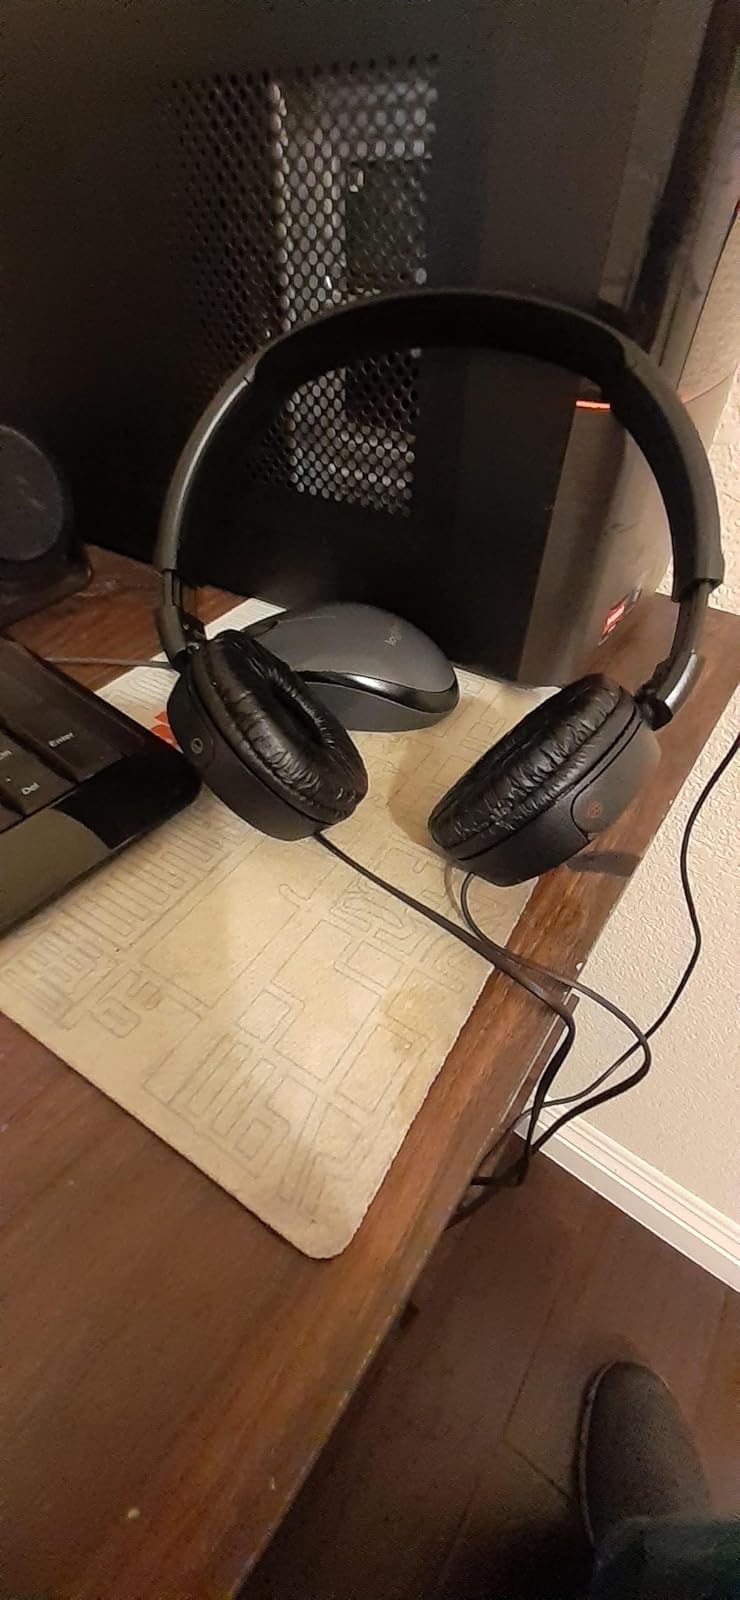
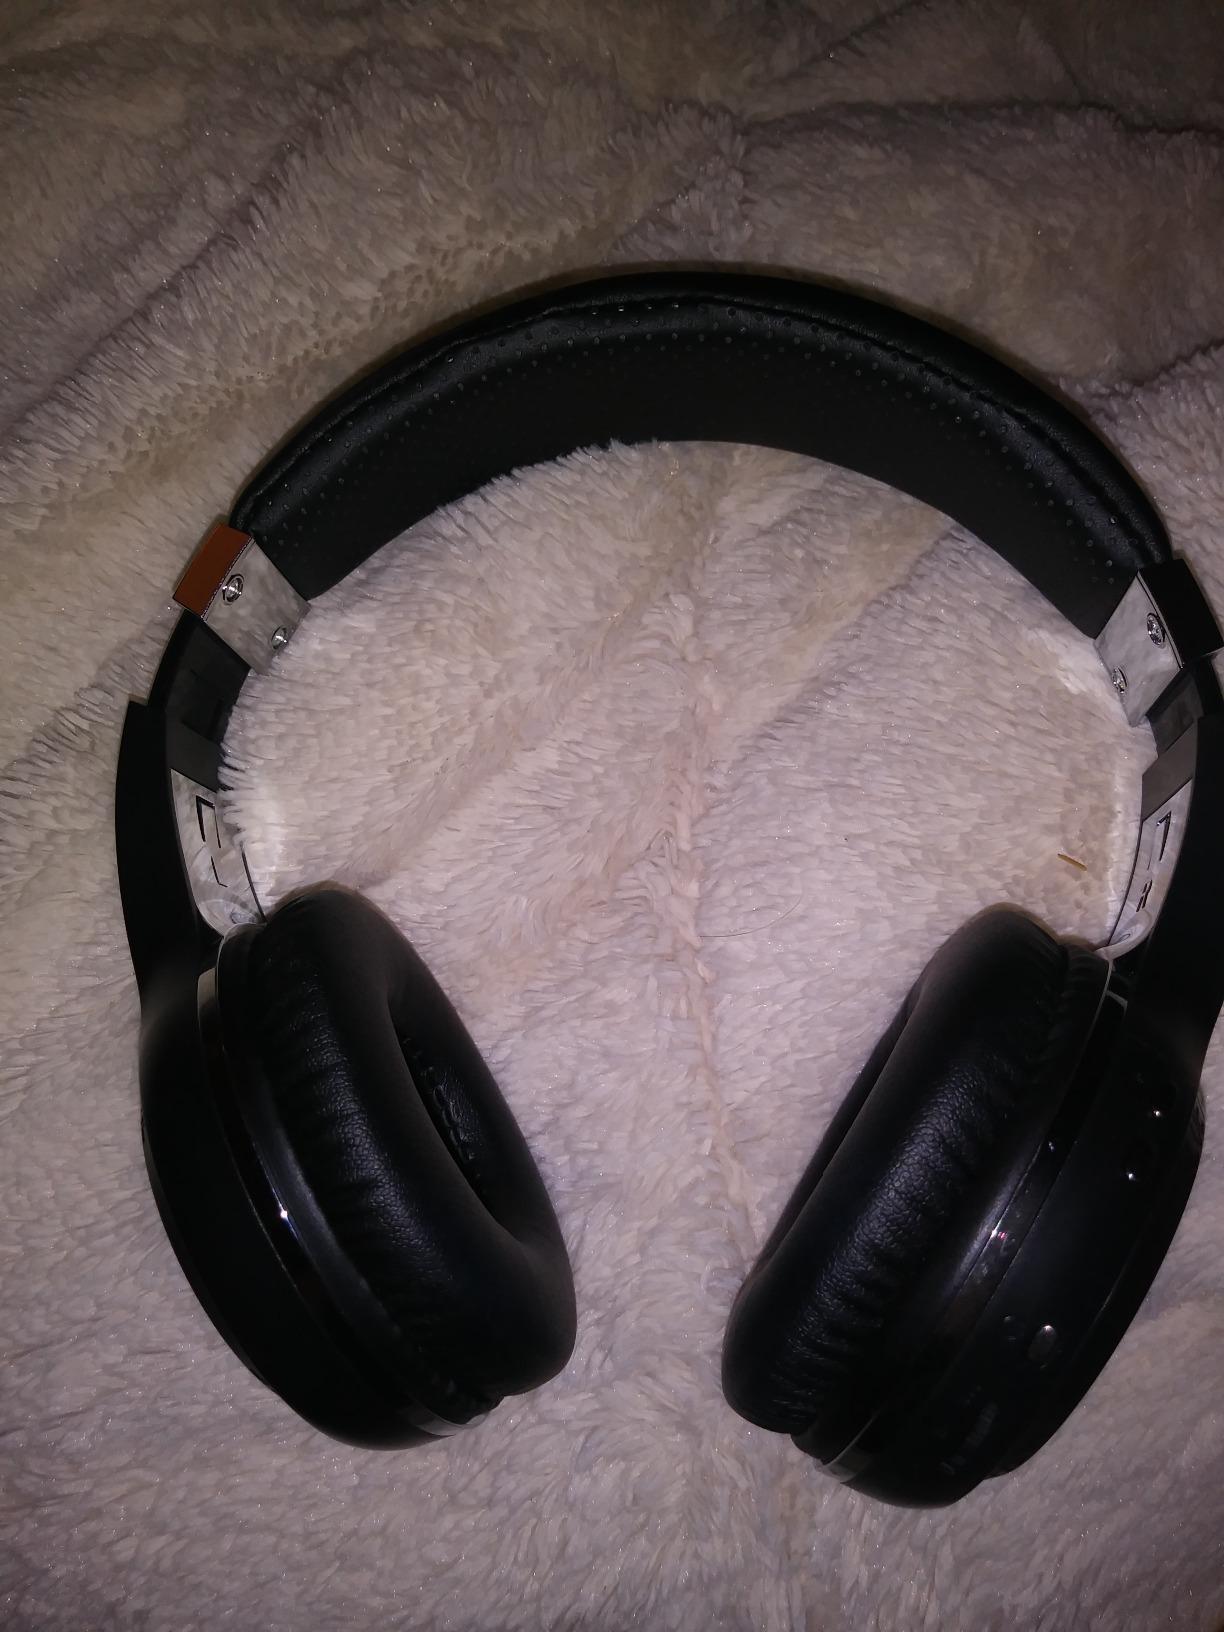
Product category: headphones
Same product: no